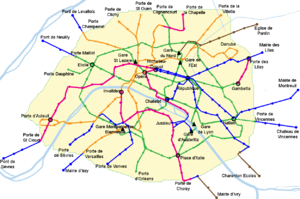
L'histoire du métro de Paris débute au milieu du XIXᵉ siècle, avec l'objectif de desservir, par un chemin de fer urbain, une ville de plus en plus paralysée par ses transports de surface. Se succèdent ensuite durant un demi-siècle des projets plus ou moins farfelus, sur fond de conflit entre l'État et la Ville de Paris : le premier souhaite l'interconnexion des gares terminales via un réseau à grand gabarit, tandis que la seconde, farouchement opposée aux grandes compagnies ferroviaires, veut construire un réseau d'intérêt local et à gabarit réduit, strictement limité à Paris intra-muros. L'imminence de l'exposition universelle de 1900 entraîne finalement en 1895 la décision de mettre en œuvre un réseau souterrain, électrique et à gabarit réduit, ce qui marque la victoire de la Ville.
Le métro de Paris est l'un des systèmes de transport en commun desservant la ville de Paris et son agglomération. Exploité par la Régie autonome des transports parisiens, il comporte seize lignes, essentiellement souterraines, totalisant près de 220 kilomètres. Devenu l'un des symboles de Paris, il se caractérise par la densité de son réseau au cœur de la ville et par son style architectural homogène influencé par l'Art nouveau.